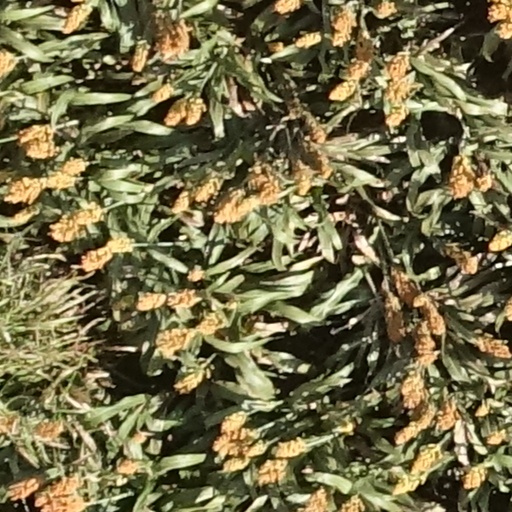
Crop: sorghum